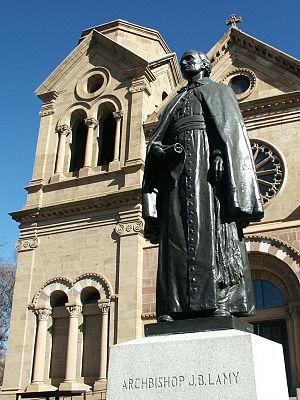
Jean-Baptiste Lamy, né le 11 octobre 1814 à Lempdes, mort le 13 février 1888 à Santa Fe, est un homme d'Église, missionnaire aux États-Unis et premier archevêque de Santa Fe, capitale du Nouveau-Mexique, de 1875 à 1885. Il est à l'origine de la construction de l'actuelle basilique-cathédrale de Santa Fe.